The Hit (Chuck Bednarik)

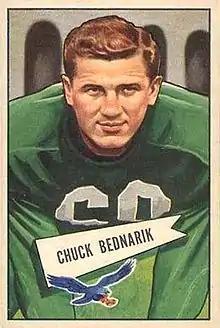
Philadelphia Eagles linebacker Chuck Bednarik's 1952 playing card

Chuck Bednarik was one of the last National Football League two-way players. As the league developed, it became too physically demanding for most players to play both offense and defense and the two-way system was phased out. Even before The Hit, Bednarik was widely known for his toughness and durability, which earned him the nickname Concrete Charlie, although Bednarik said the nickname came from his off-season job selling ready-mixed concrete.